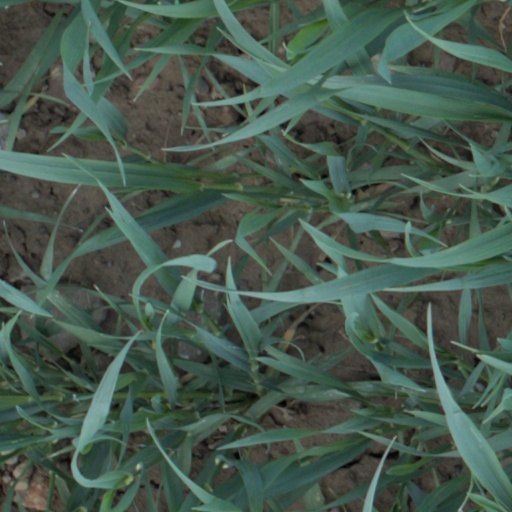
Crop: wheat